Rosa von Milde

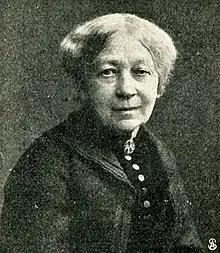

In 1867, Rosa von Milde took her leave from the Weimar stage. The reason was personal differences between her and the new artistic director Franz von Dingelstedt. She then worked as a voice teacher and from 1876 at the Weimarer Musikschule.